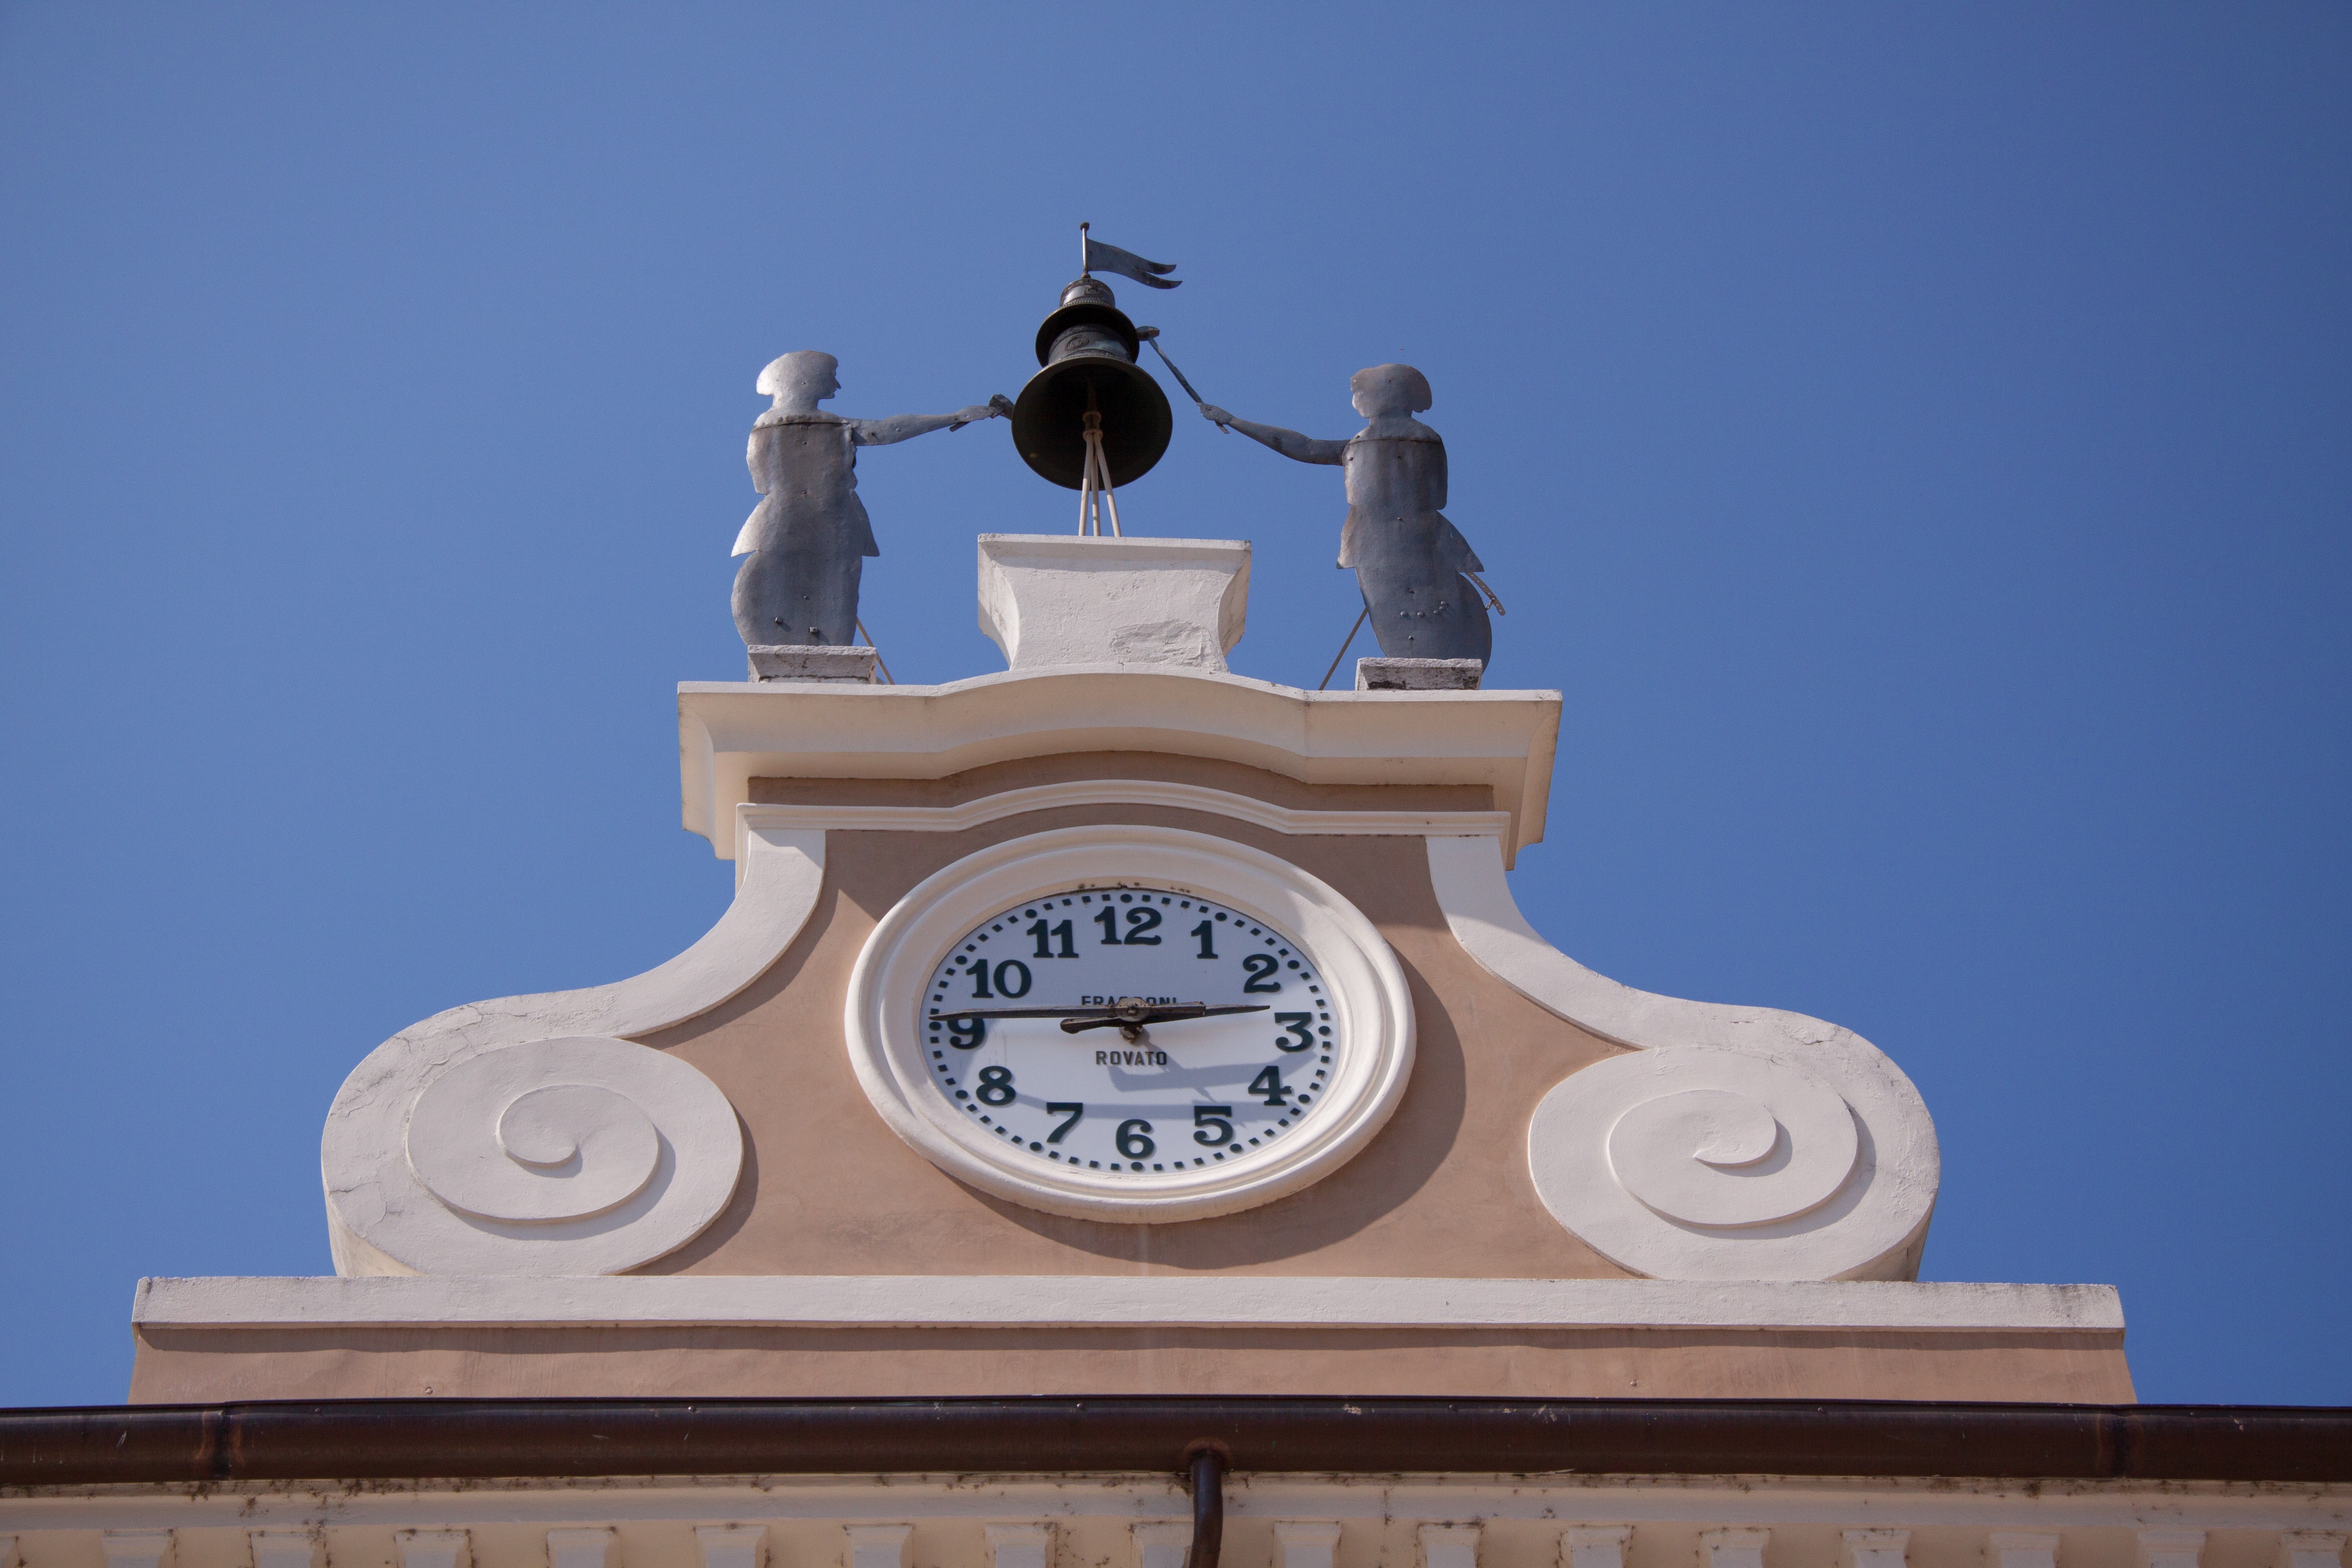
clock, building, monument, statue, blue, clock tower, sculpture